Coloureds

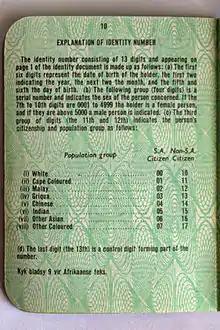
Explanation of South African identity numbers in an identity document during apartheid in terms of official White, Coloured and Indian population subgroups

Another phase of interracial marriages/miscegenation in South Africa happened in the Colony of Natal (present-day KwaZulu-Natal) during the 19th century and early 20th century. This time, it was mainly between the British and the Zulu with an addition of British intermixing with Indians and the arrival of immigrants from St Helena, and Mauritius that married locally. To a certain extent, miscegenation in Natal also involved the Irish, German, Norwegian and the Xhosa.